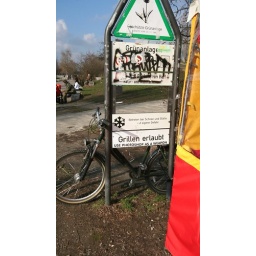
Found on a street sign in Berlin.